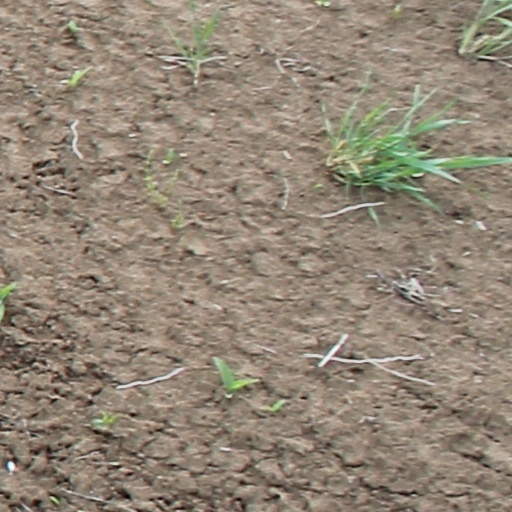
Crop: wheat